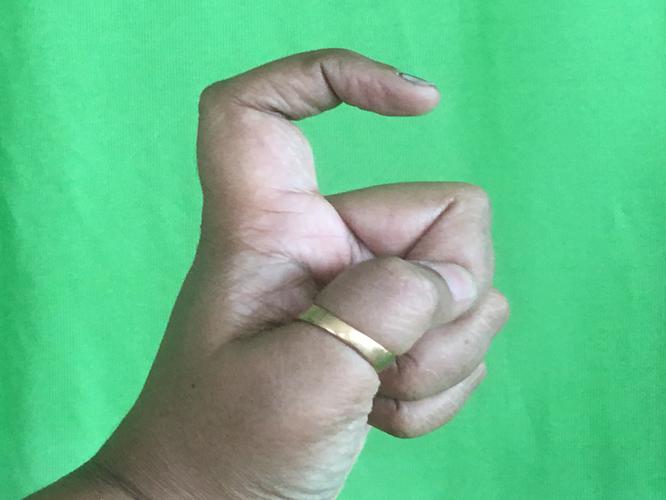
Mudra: Tamarachudam
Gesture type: single_hand